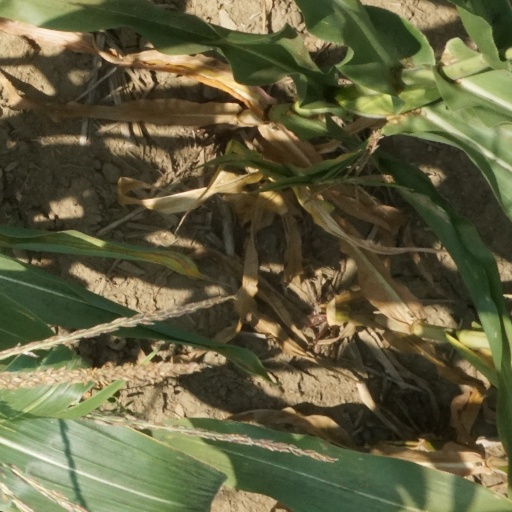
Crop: maize; corn